Transgender people in China

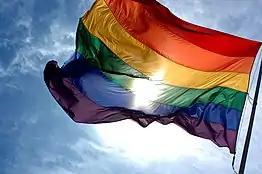
The rainbow flag, commonly the gay pride flag and sometimes the LGBTQ pride flag, is a symbol of lesbian, gay, bisexual, and transgender (LGBTQ) pride and LGBTQ movements in use since the 1970s.

Transgender is an overarching term to describe persons whose gender identity/expression differs from what is typically associated with the gender they were assigned at birth. Since "transgender studies" was institutionalized as an academic discipline in the 1990s, it is difficult to apply it to Chinese culture in a historical context. There were no transgender groups or communities in Hong Kong until after the turn of the century. Today they are still known as a "sexual minority" in China.